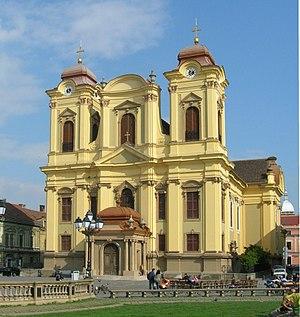
La cathédrale Saint-Georges ou le Dôme est la cathédrale du diocèse de Timișoara, l'un des monuments emblématiques de la ville. L'édifice est dédié à saint Georges et il a été construit entre 1736 et 1774. La cathédrale est située Piața Unirii, au centre de la ville.
Le diocèse de Timișoara est un diocèse catholique de Roumanie de rite latin de la province ecclésiastique de Bucarest dont le siège est situé à Timișoara, dans le Județ de Timiș. L'évêque actuel est József-Csaba Pál, depuis 2018.